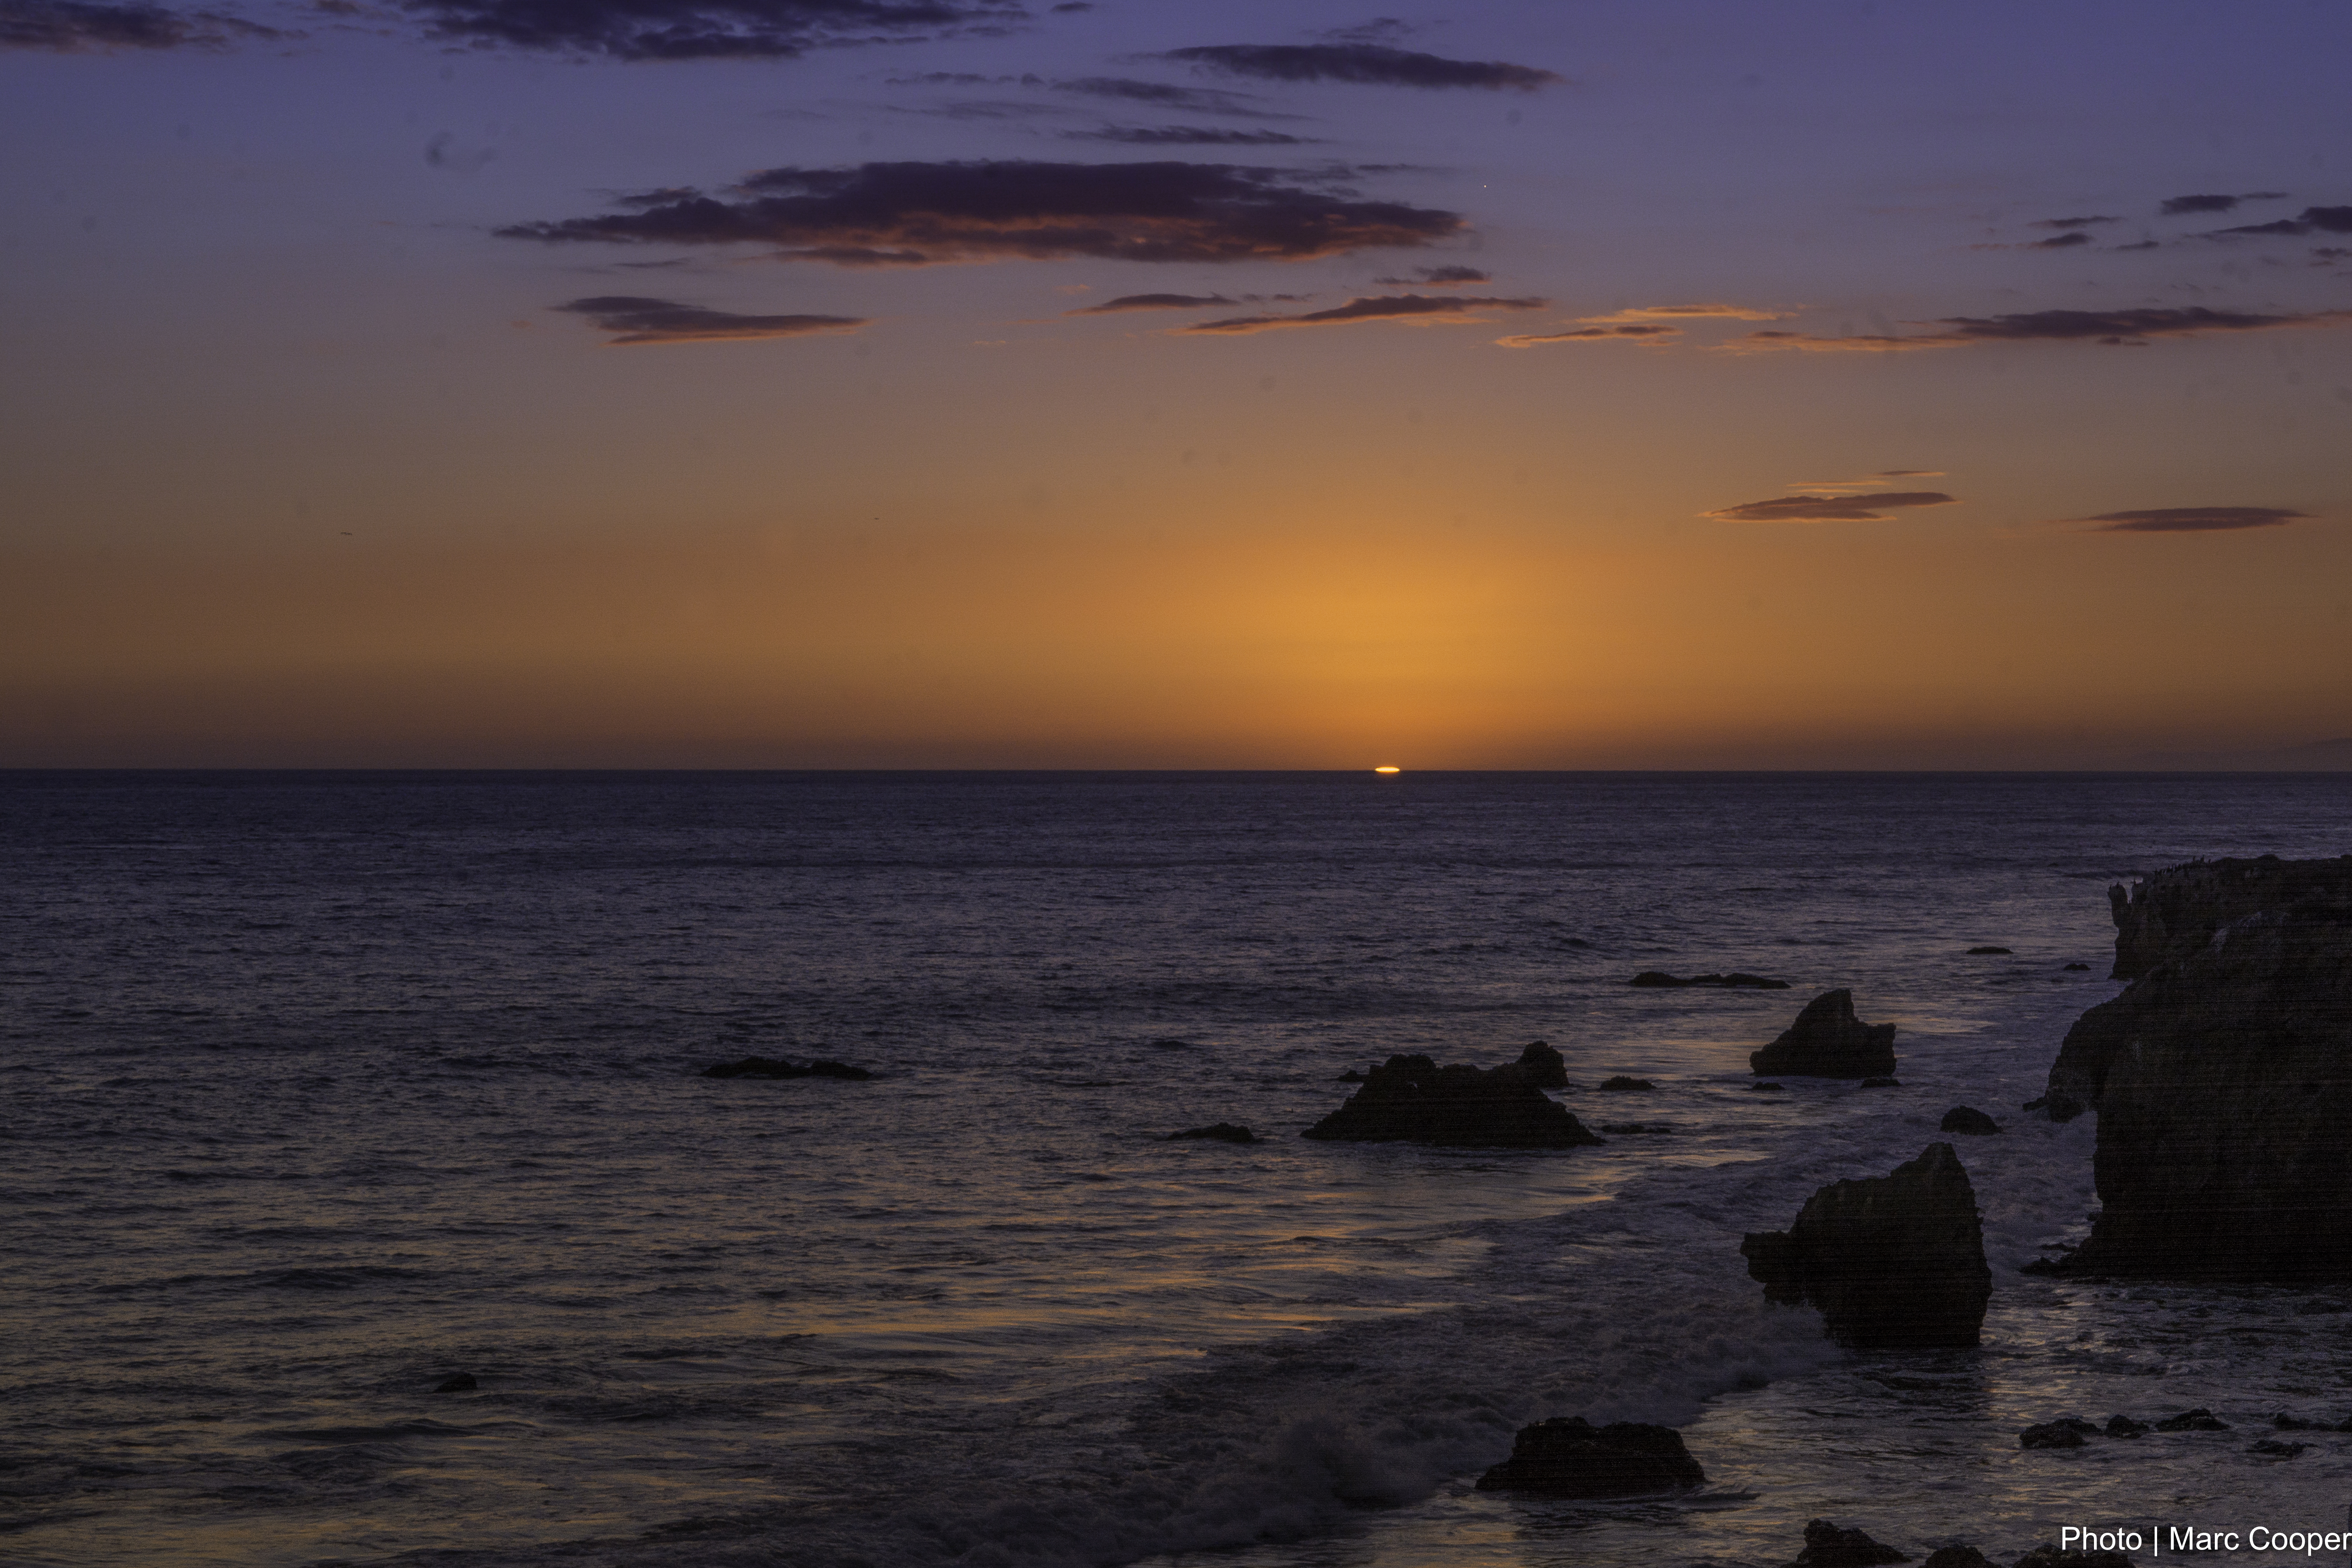
beach, sea, coast, ocean, horizon, cloud, sunrise, sunset, morning, shore, wave, dawn, dusk, evening, bay, body of water, pacificcoast, elmatadorstatebeach, beachsunset, malibusunset, cape, afterglow, wind wave